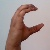
The image shows a hand gesture representing the letter 'C' in Indian Sign Language.